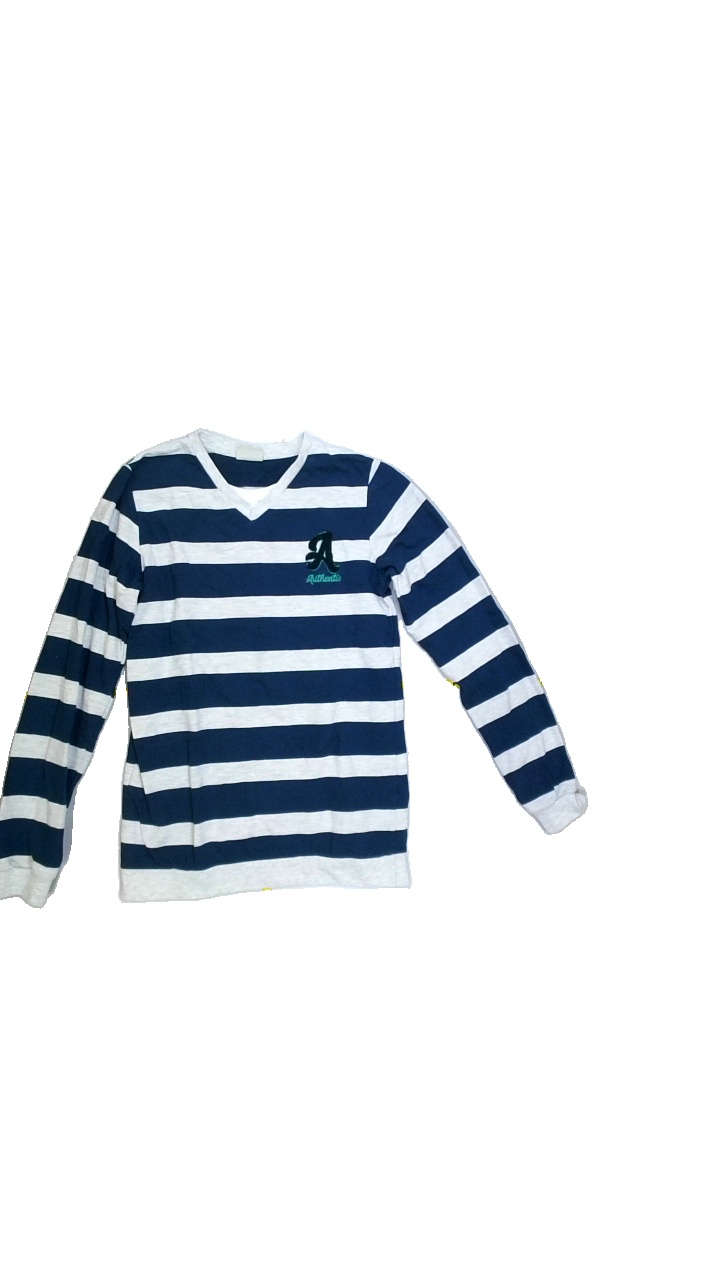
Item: Top (Children)
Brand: Lc-waikiki
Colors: Blue, Grey
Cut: Regular, V-collar
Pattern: Logo print
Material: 68%cotton 27%polyester 5%viscose
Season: Autumn
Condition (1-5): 3
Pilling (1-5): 4
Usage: Export
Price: <50